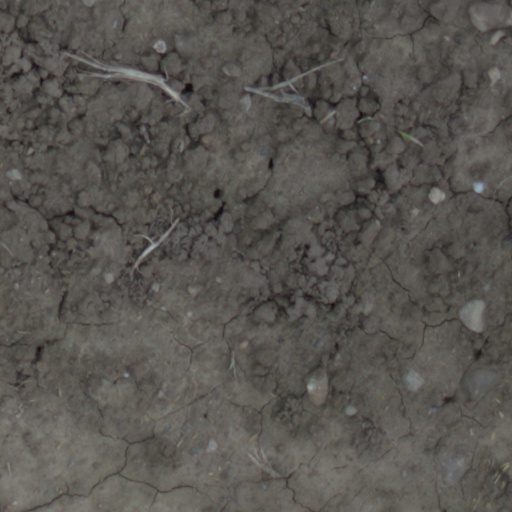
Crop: wheat